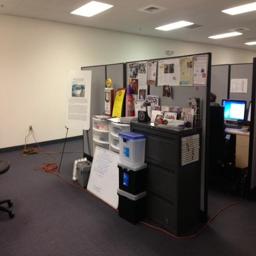
here is what is left to move from the office .